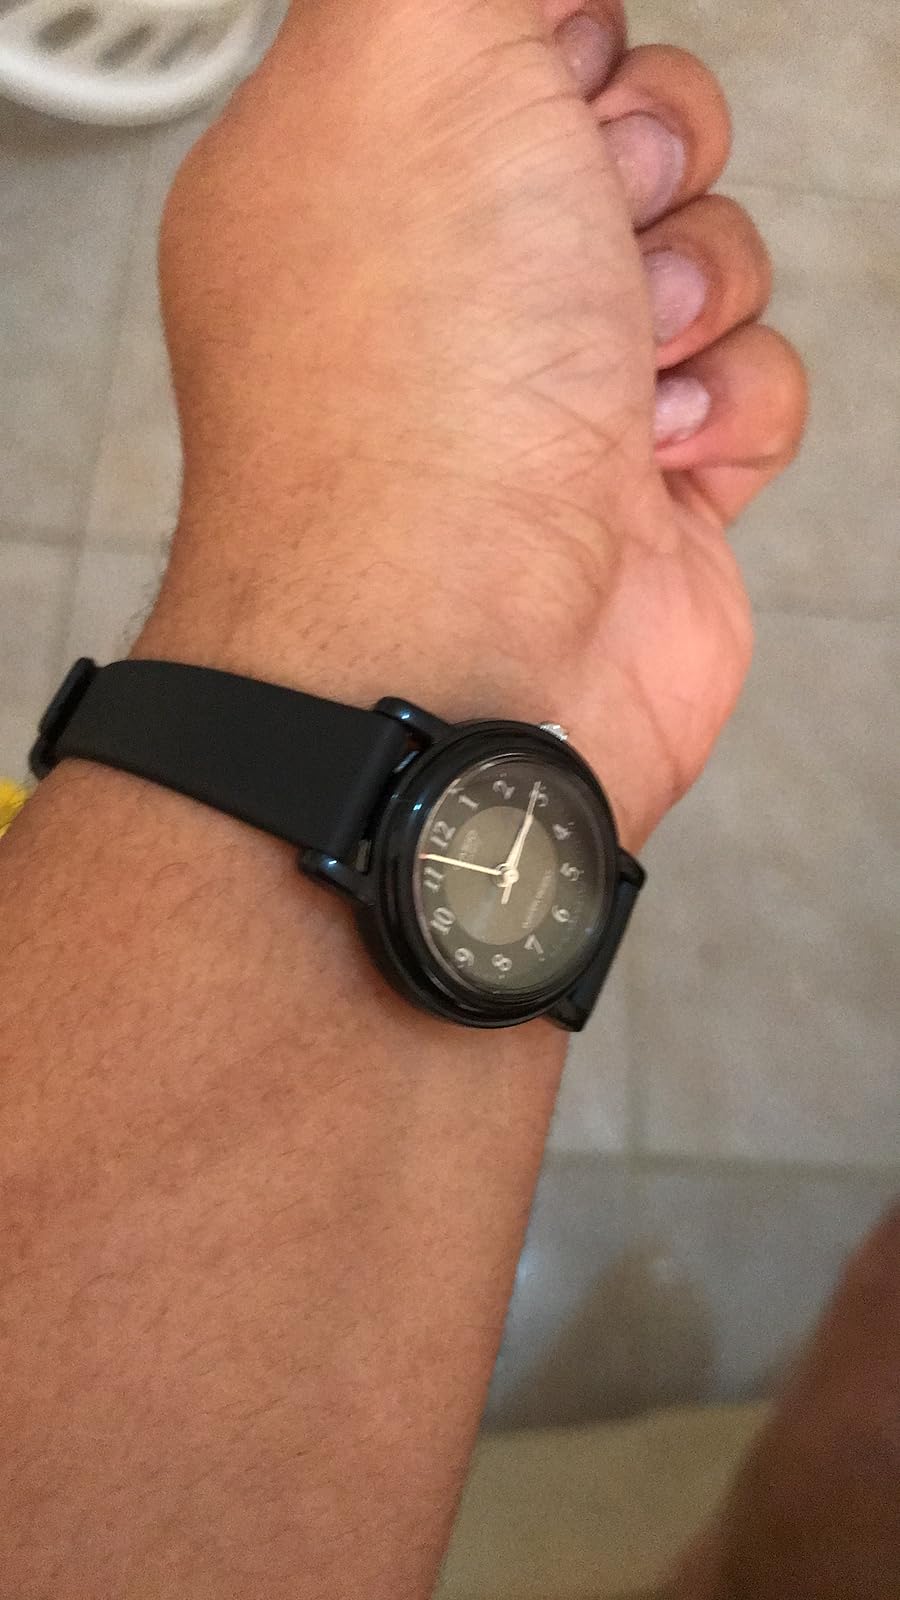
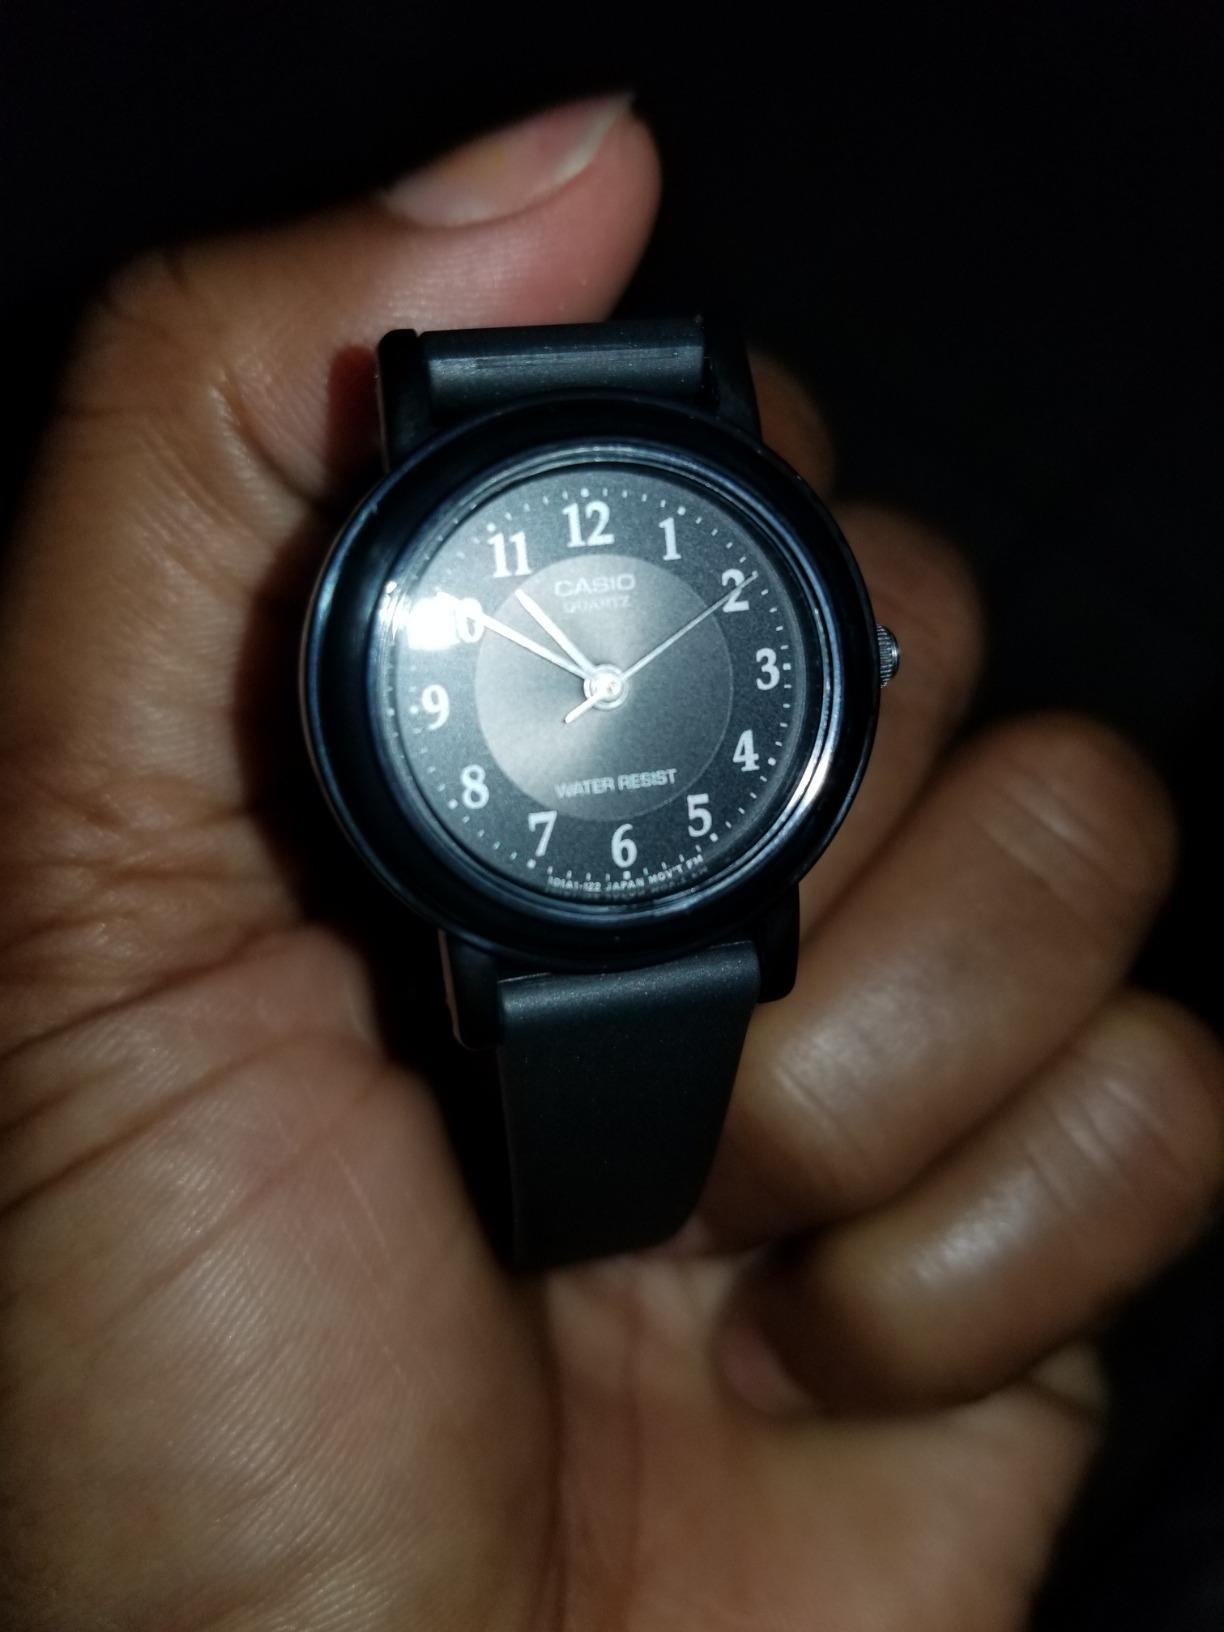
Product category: accessories_watch
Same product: yes